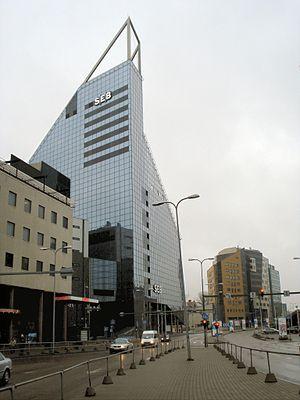
Cet article donne une Liste de grands bâtiments en Estonie.